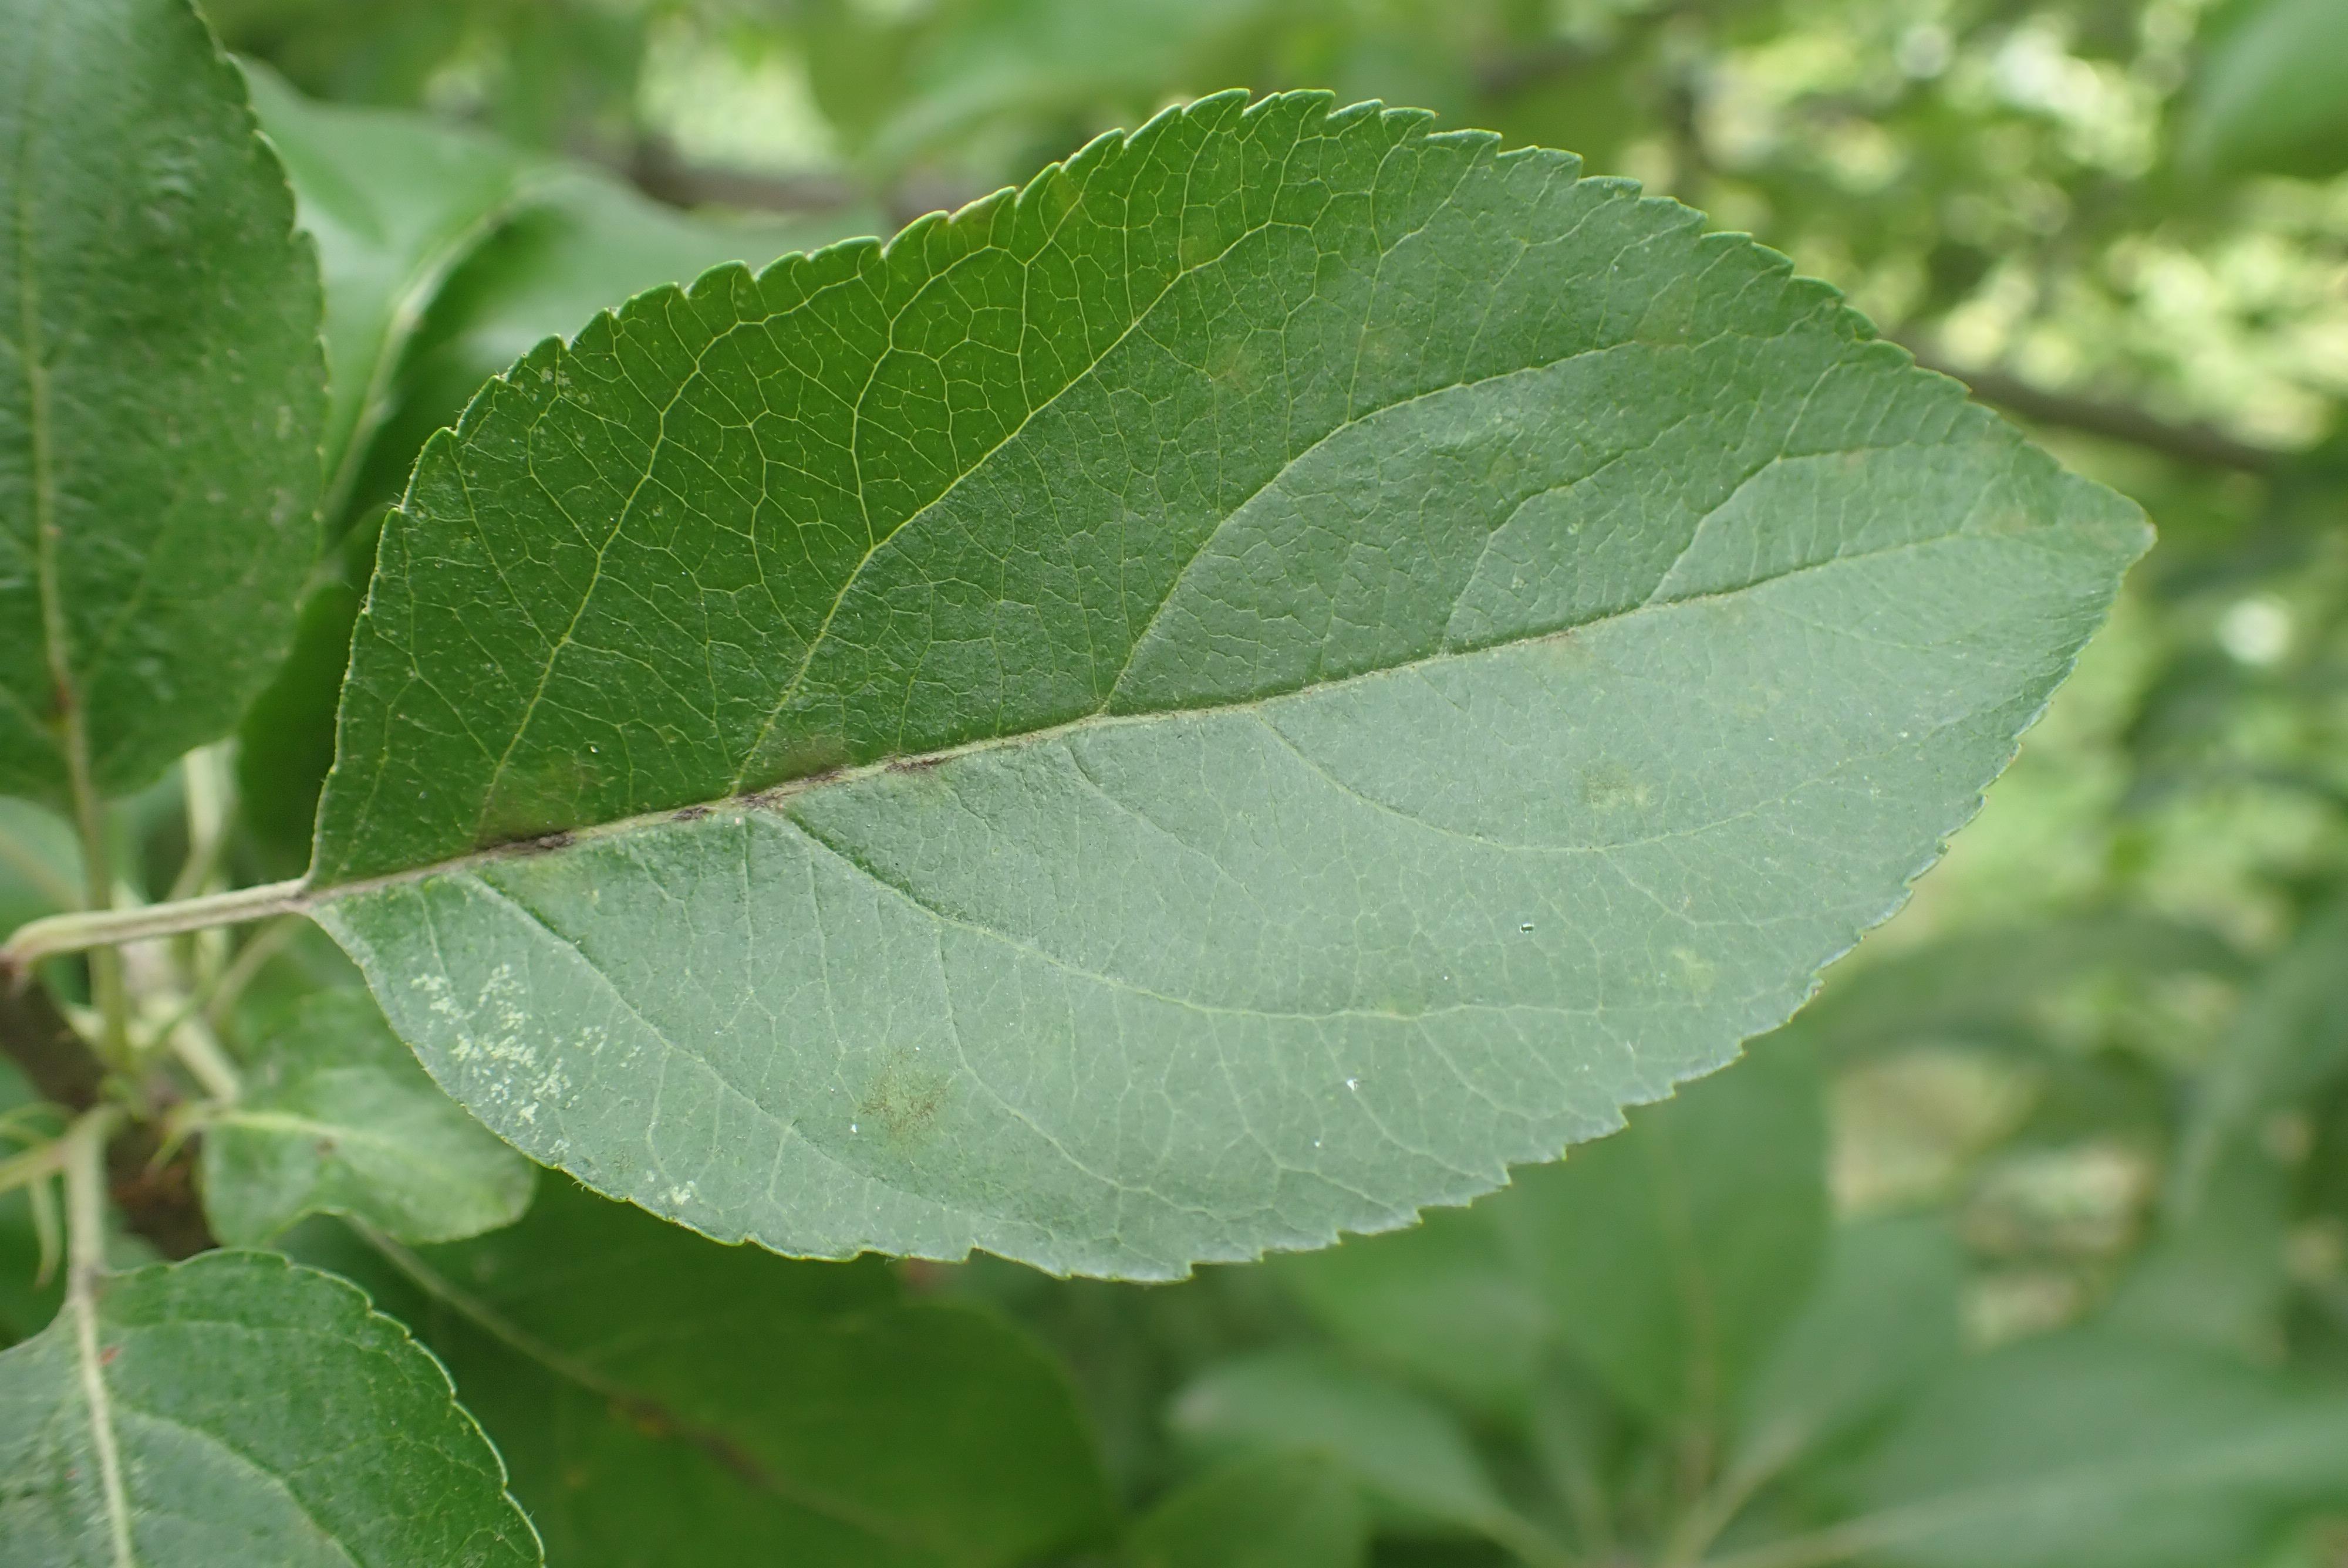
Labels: scab